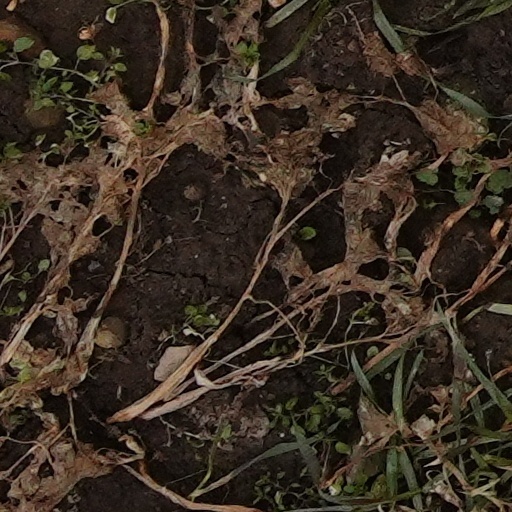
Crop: wheat